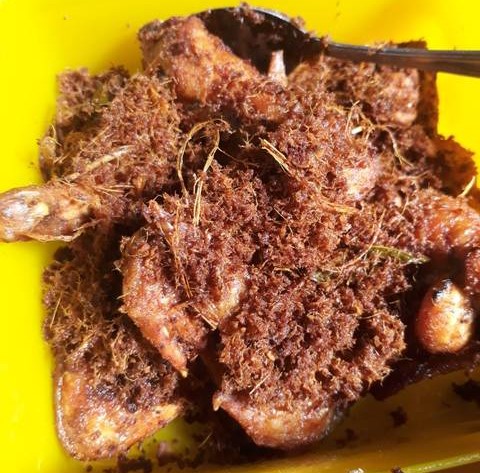
Label: ayam_goreng